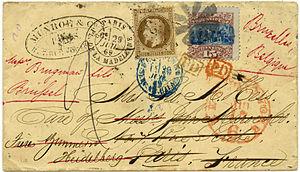
John Munroe and company est une maison de banque américaine fondée en 1836 à New York et qui possédait une importante filiale à Paris depuis 1851.